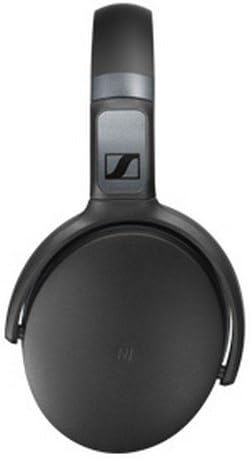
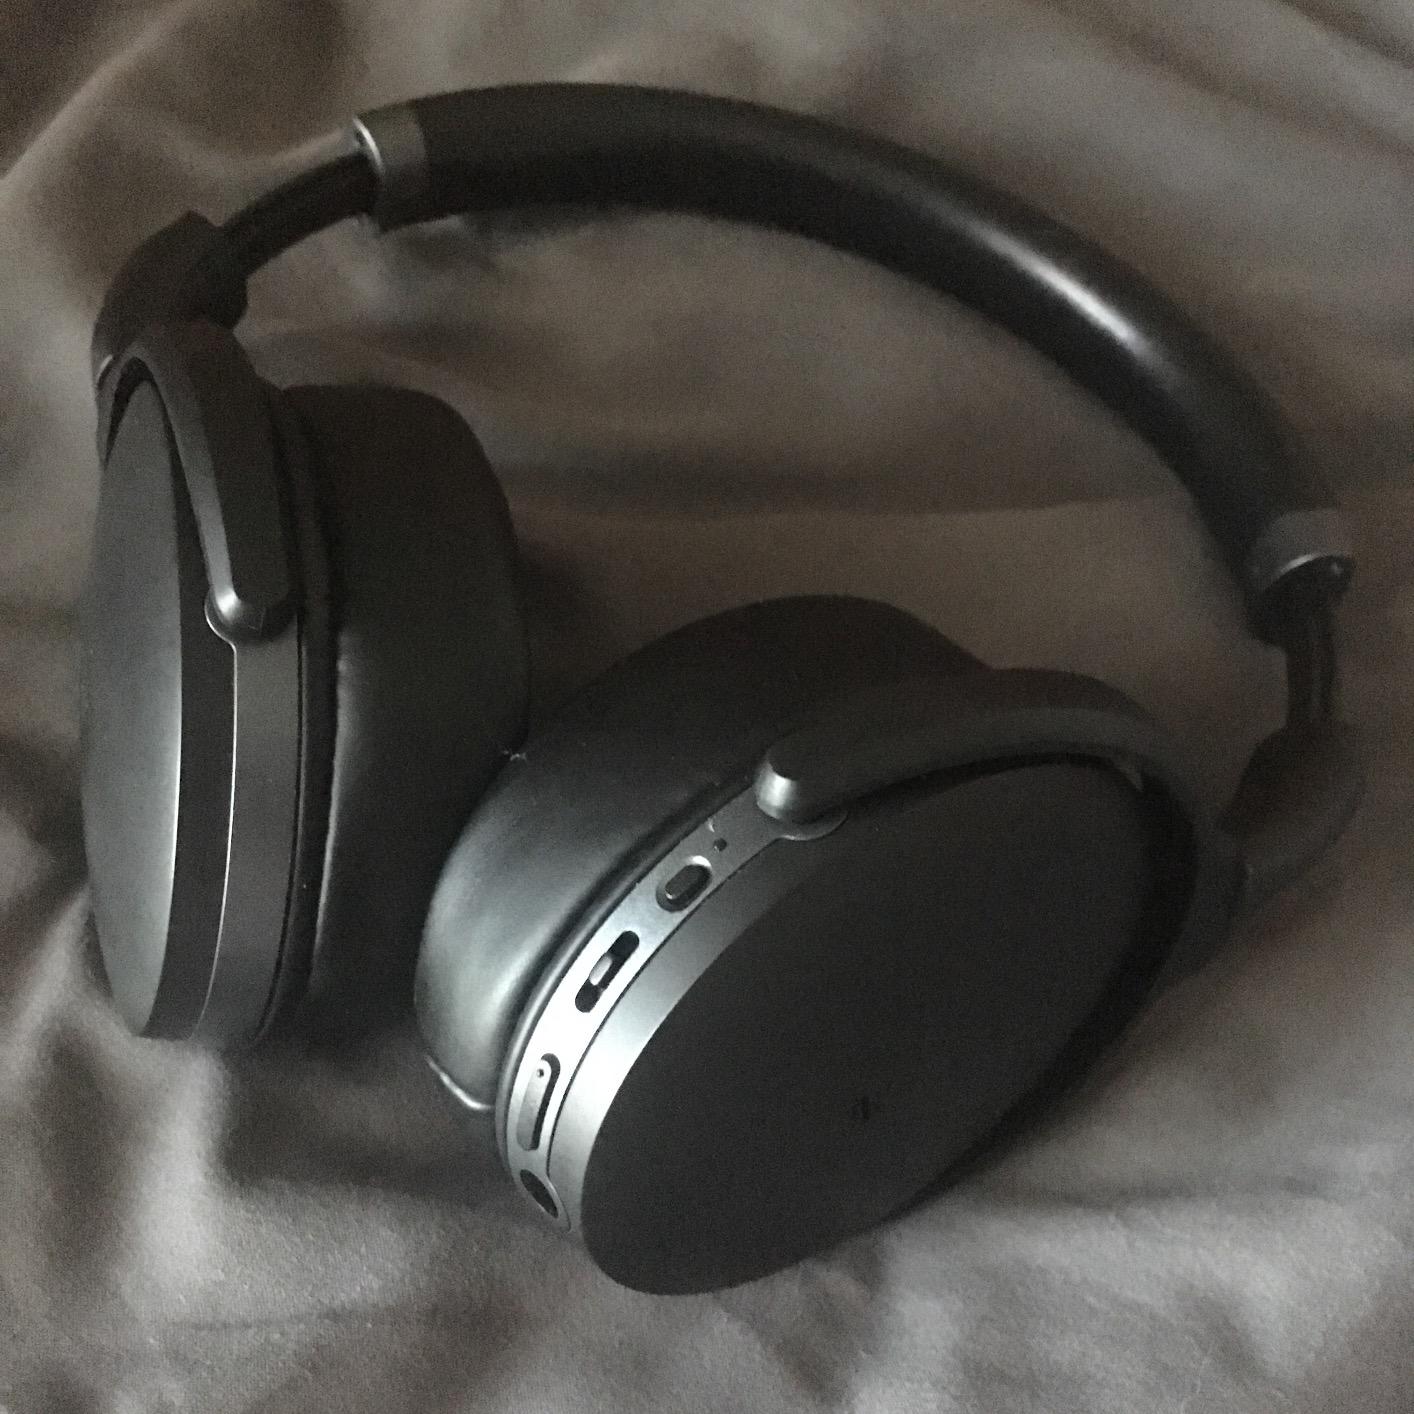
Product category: headphones
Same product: yes